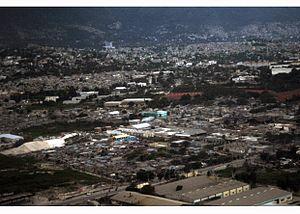
La Conférence de Montréal sur Haïti, est une conférence internationale de représentants ministériels de différents pays donateurs de Haïti qui s'est tenue à Montréal le lundi 25 janvier 2010.